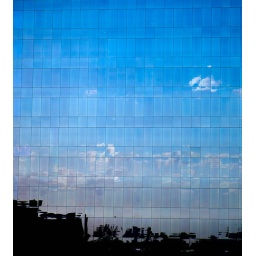
The sky and ground reflected off a building in Ft. Lauderdale.